A Year in Arcadia: Kyllenion

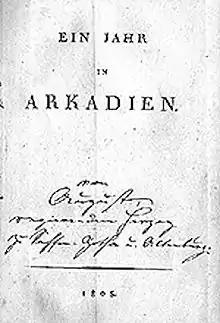

A Year in Arcadia: Kyllenion is an 1805 novel by Augustus, Duke of Saxe-Gotha-Altenburg. It is notable as "the earliest known novel that centers on an explicitly male–male love affair".